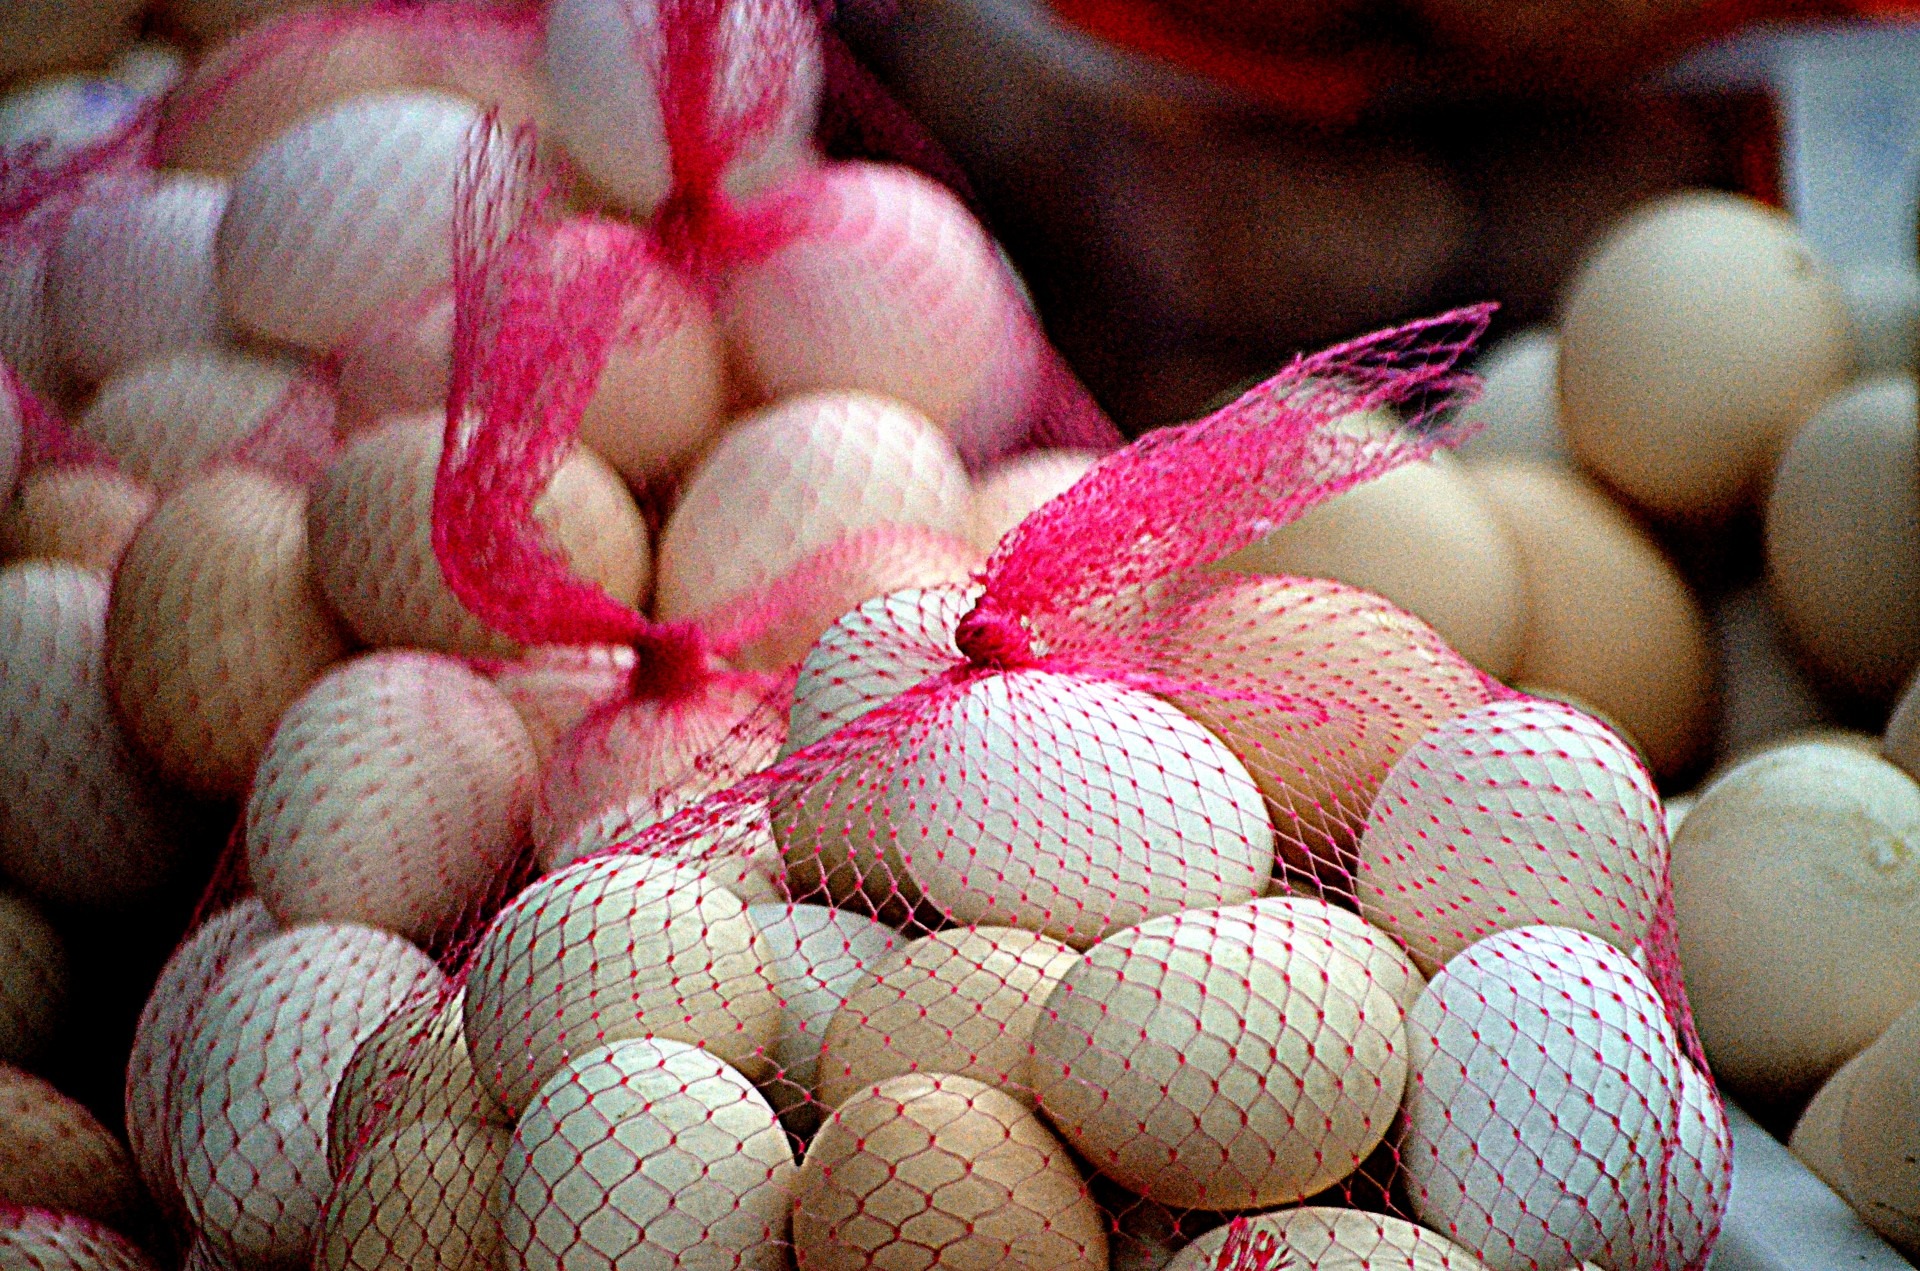
flower, petal, food, produce, asia, business, pink, egg, close up, eggs, sale, grocery store, selling, sweetness, netted